Bar-Z Bad Men

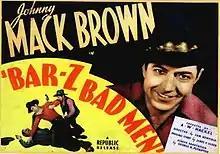
Film poster

Bar-Z Bad Men is a 1937 American Western film directed by Sam Newfield and starring Johnny Mack Brown.